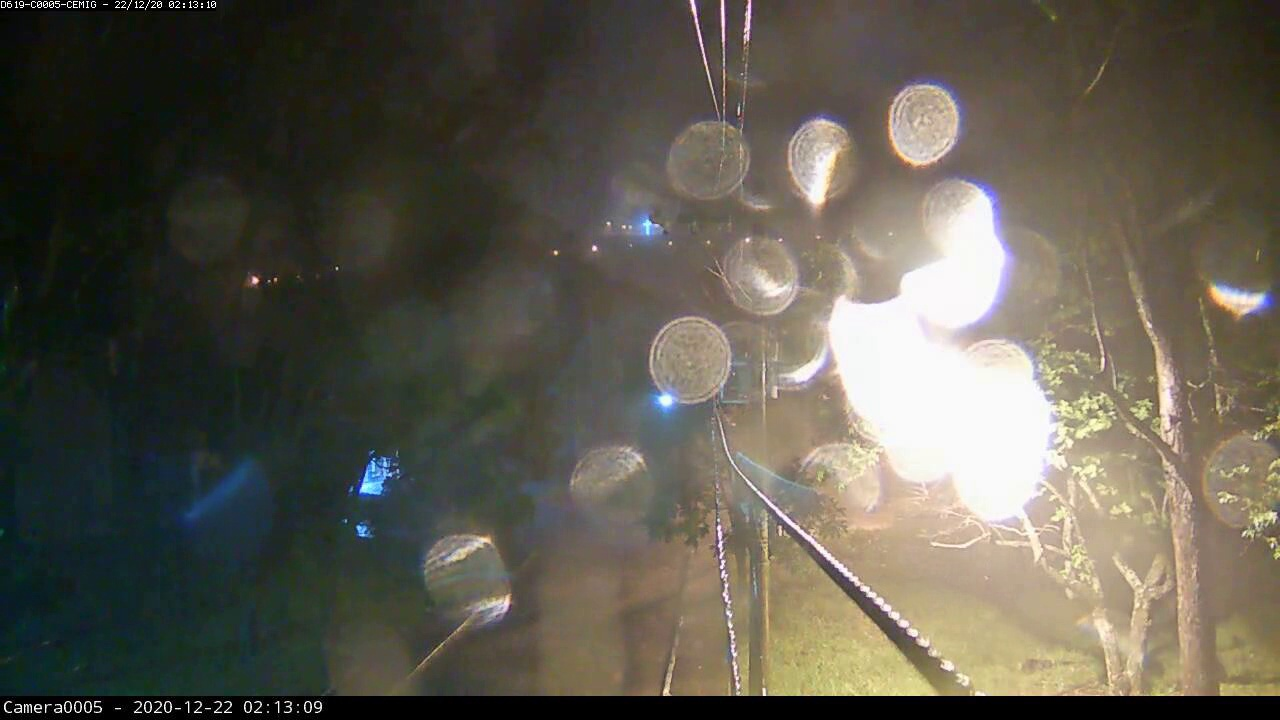
Fire: no
Smoke: no